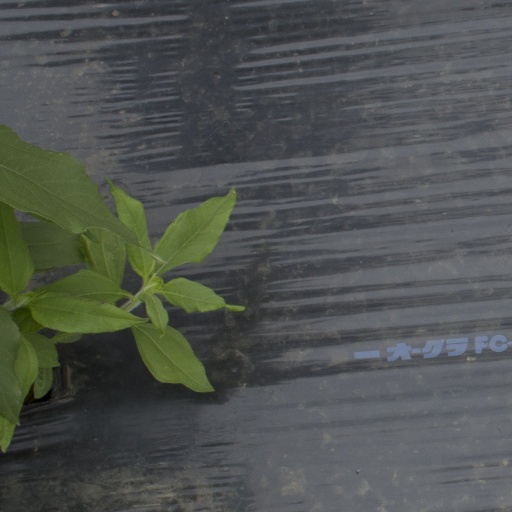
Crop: Jerusalem artichoke